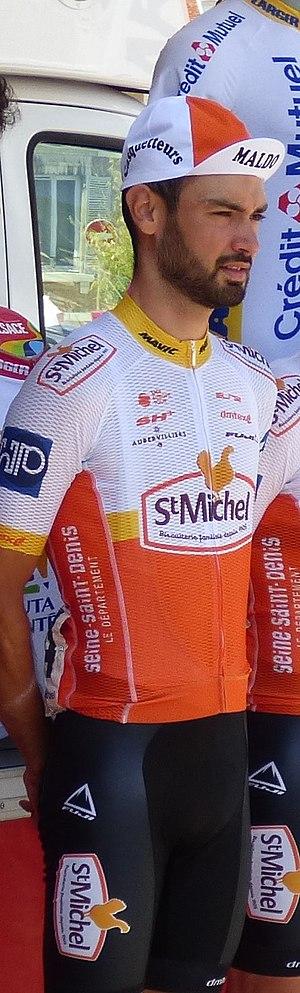
Anthony Maldonado lors du Tour Alsace 2019
Anthony Maldonado, né le 9 avril 1991 à Puyricard, est un coureur cycliste français, membre de l'équipe Saint-Michel-Auber 93 depuis 2015.